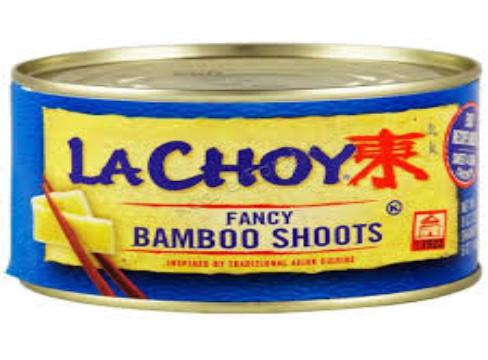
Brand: La Choy
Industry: Food